SS Athinai

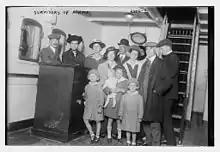
"Athinai" survivors, possibly aboard one of the ships that rescued them

By 08:00 hrs on 19 September the fire had restarted in Number 2 hold and spread to Number 1 hold. "Athinai"s wireless operator transmitted a general distress signal. This was received by the Anchor liner , Prince Line cargo ship "Roumanian Prince" and CGT liner . By the time "Tuscania" and "Roumanian Prince" arrived, the fire seemed uncontrollable.